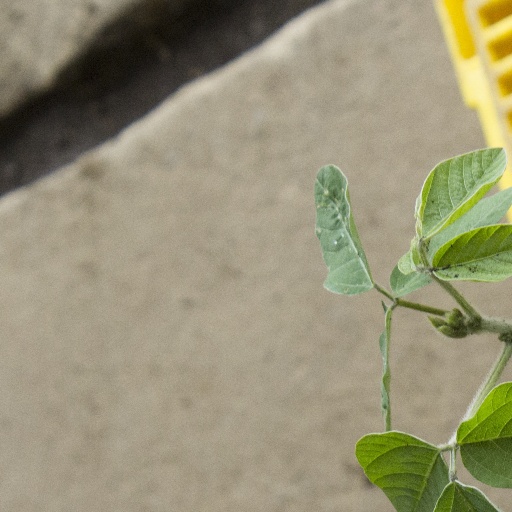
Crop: soybean